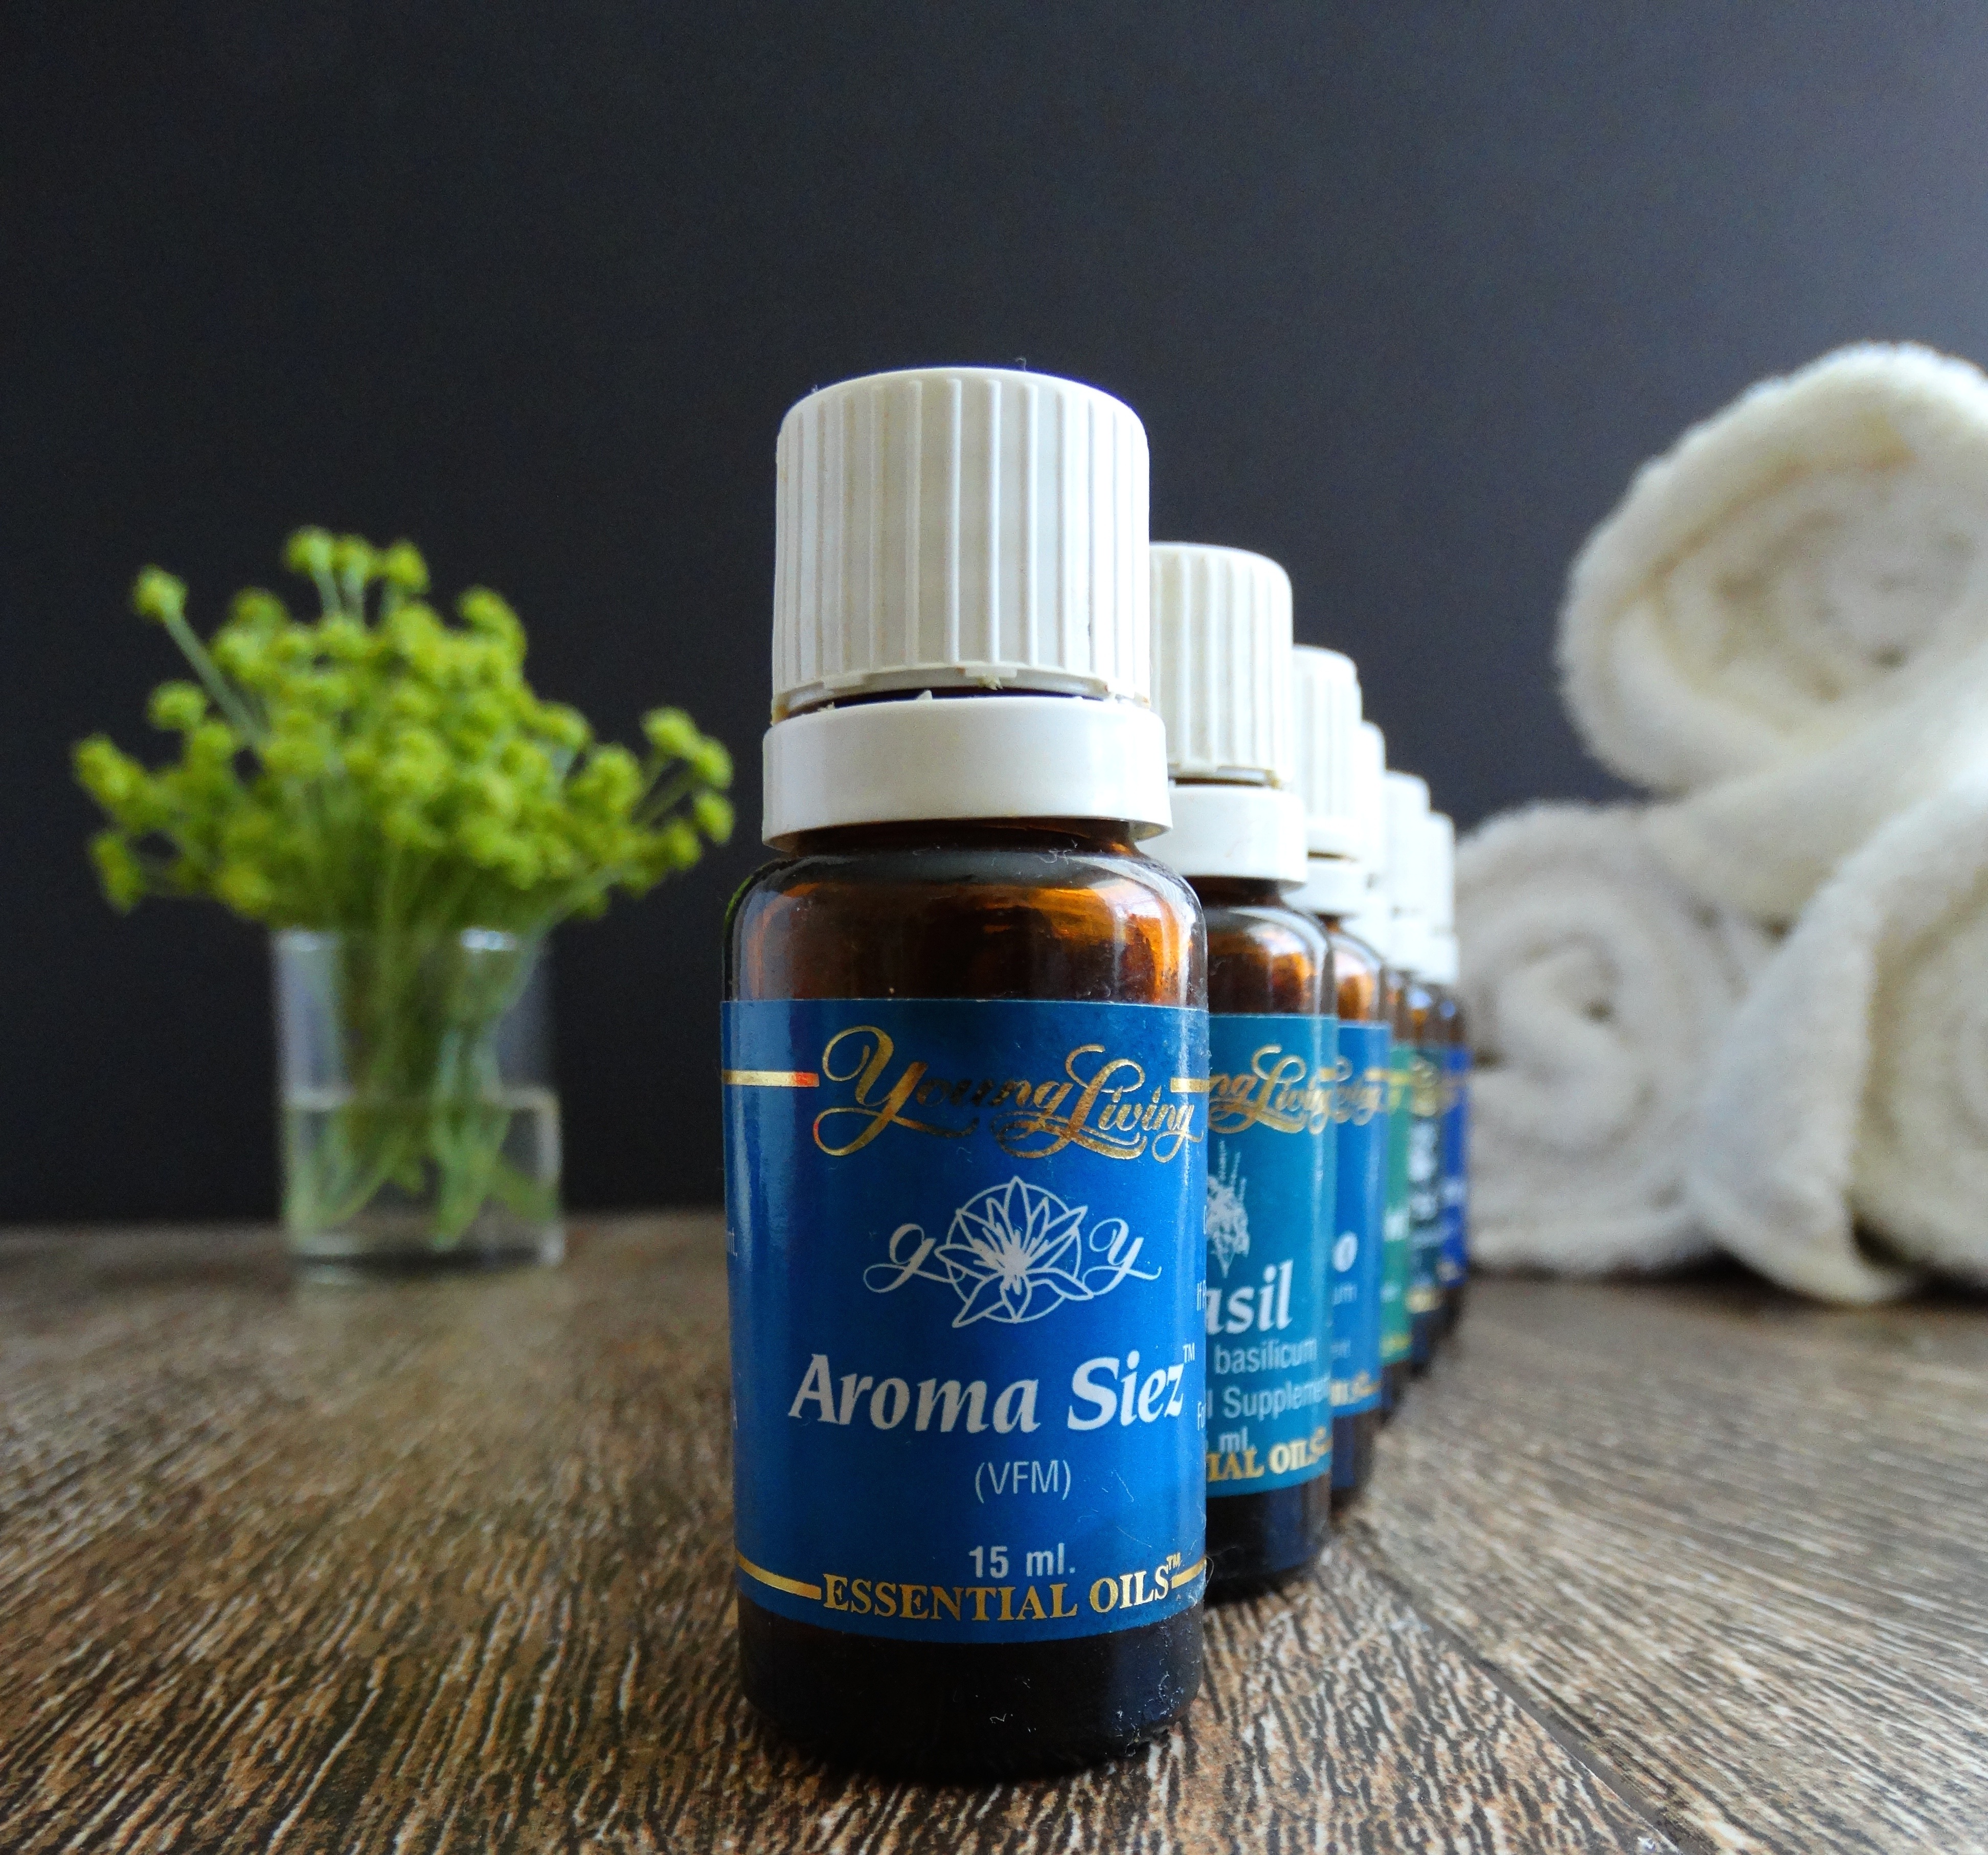
food, herb, produce, crop, bottle, product, spa, skin, massage, aromatherapy, wellness, flavor, essential oils